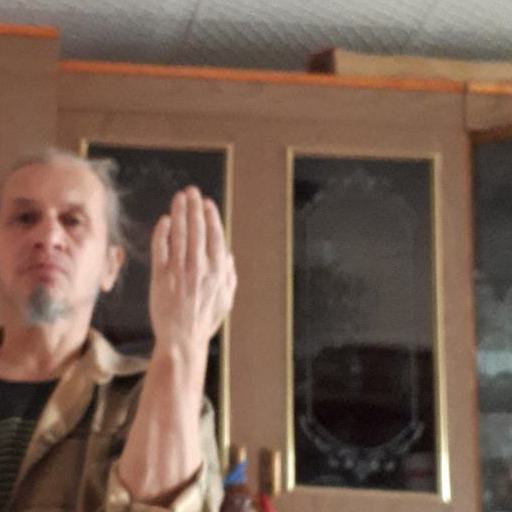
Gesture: stop_inverted